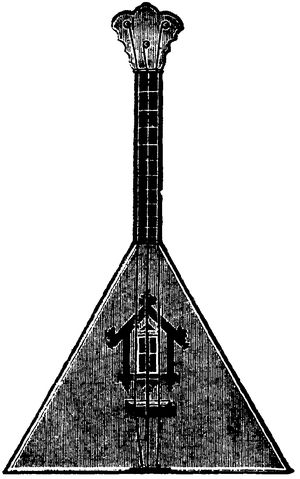
La musique russe regroupe les productions passées et présentes relevant de la musique traditionnelle, populaire ou savante apparues sur le territoire historique et actuel de la Russie et de l'ex-URSS. Elle se caractérise par une grande diversité des productions vocales polyphoniques notamment. Étendue de l'Europe jusqu'aux confins de l'Asie, elle regroupe bien des styles et subit bien des influences. Étant donnée la diversité des peuples composant cet immense territoire, il n'y a pas une seule et unique « musique russe », mais autant que de peuples ou régions. Toutefois la langue et le peuple russe s'étant éparpillés sur l'ensemble de ce territoire, on peut néanmoins qualifier cette musique de « musique russe », même si a contrario elle s'exprime éventuellement en langue turque ou autre.